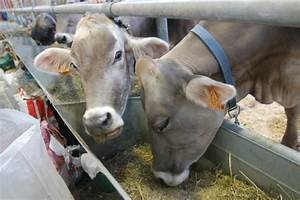
Label: cow